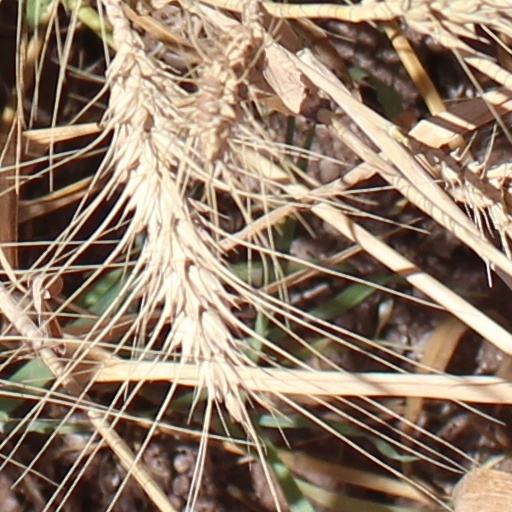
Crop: wheat